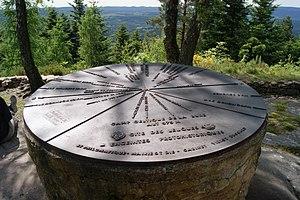
Site de hauteur fortifié de la Bure (Vosges, France)
Le camp celtique de la Bure fait partie des nombreux sites de hauteur fortifiés bordant la vallée de la Haute-Meurthe, dans le Grand-Est de la France. Le plateau, aujourd'hui sous couvert forestier, est partagé entre la commune de Saint-Dié-des-Vosges et celle d'Hurbache à l’extrémité occidentale du massif de l'Ormont. Ce site connu par 23 années d’investigations archéologiques de 1964 à 1986 fait l’objet d’un classement au titre des monuments historiques depuis le 6 août 1982. Le périmètre des versants et abords nord-est, aux lieux-dits « Tête du Villé » et « Rein de Champ Cote », fait l’objet d’une inscription au titre des monuments historiques depuis le 5 avril 1993. Cet habitat perché, de type éperon-barré fortifié à l’Est, se situe sur un promontoire rocheux en grès dominant la vallée de la Meurthe de plus de 200 mètres. Il s’agit là d’un site intensément occupé aux IIᵉ au Iᵉʳ siècles avant notre ère, et plus précisément tout à la fin du second âge du fer ou de l’indépendance gauloise, ainsi que pendant presque toute la période romaine du IIᵉ au IVᵉ siècle.